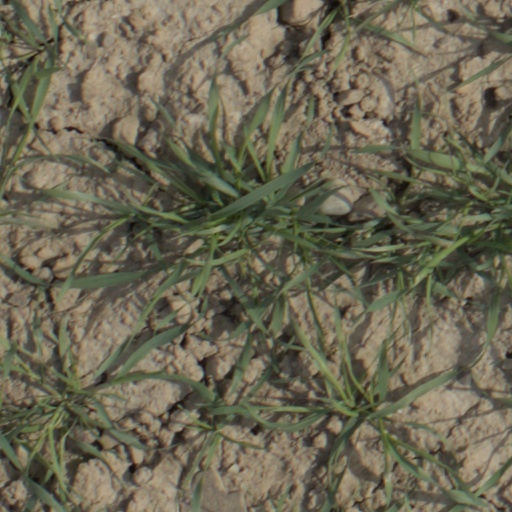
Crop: wheat